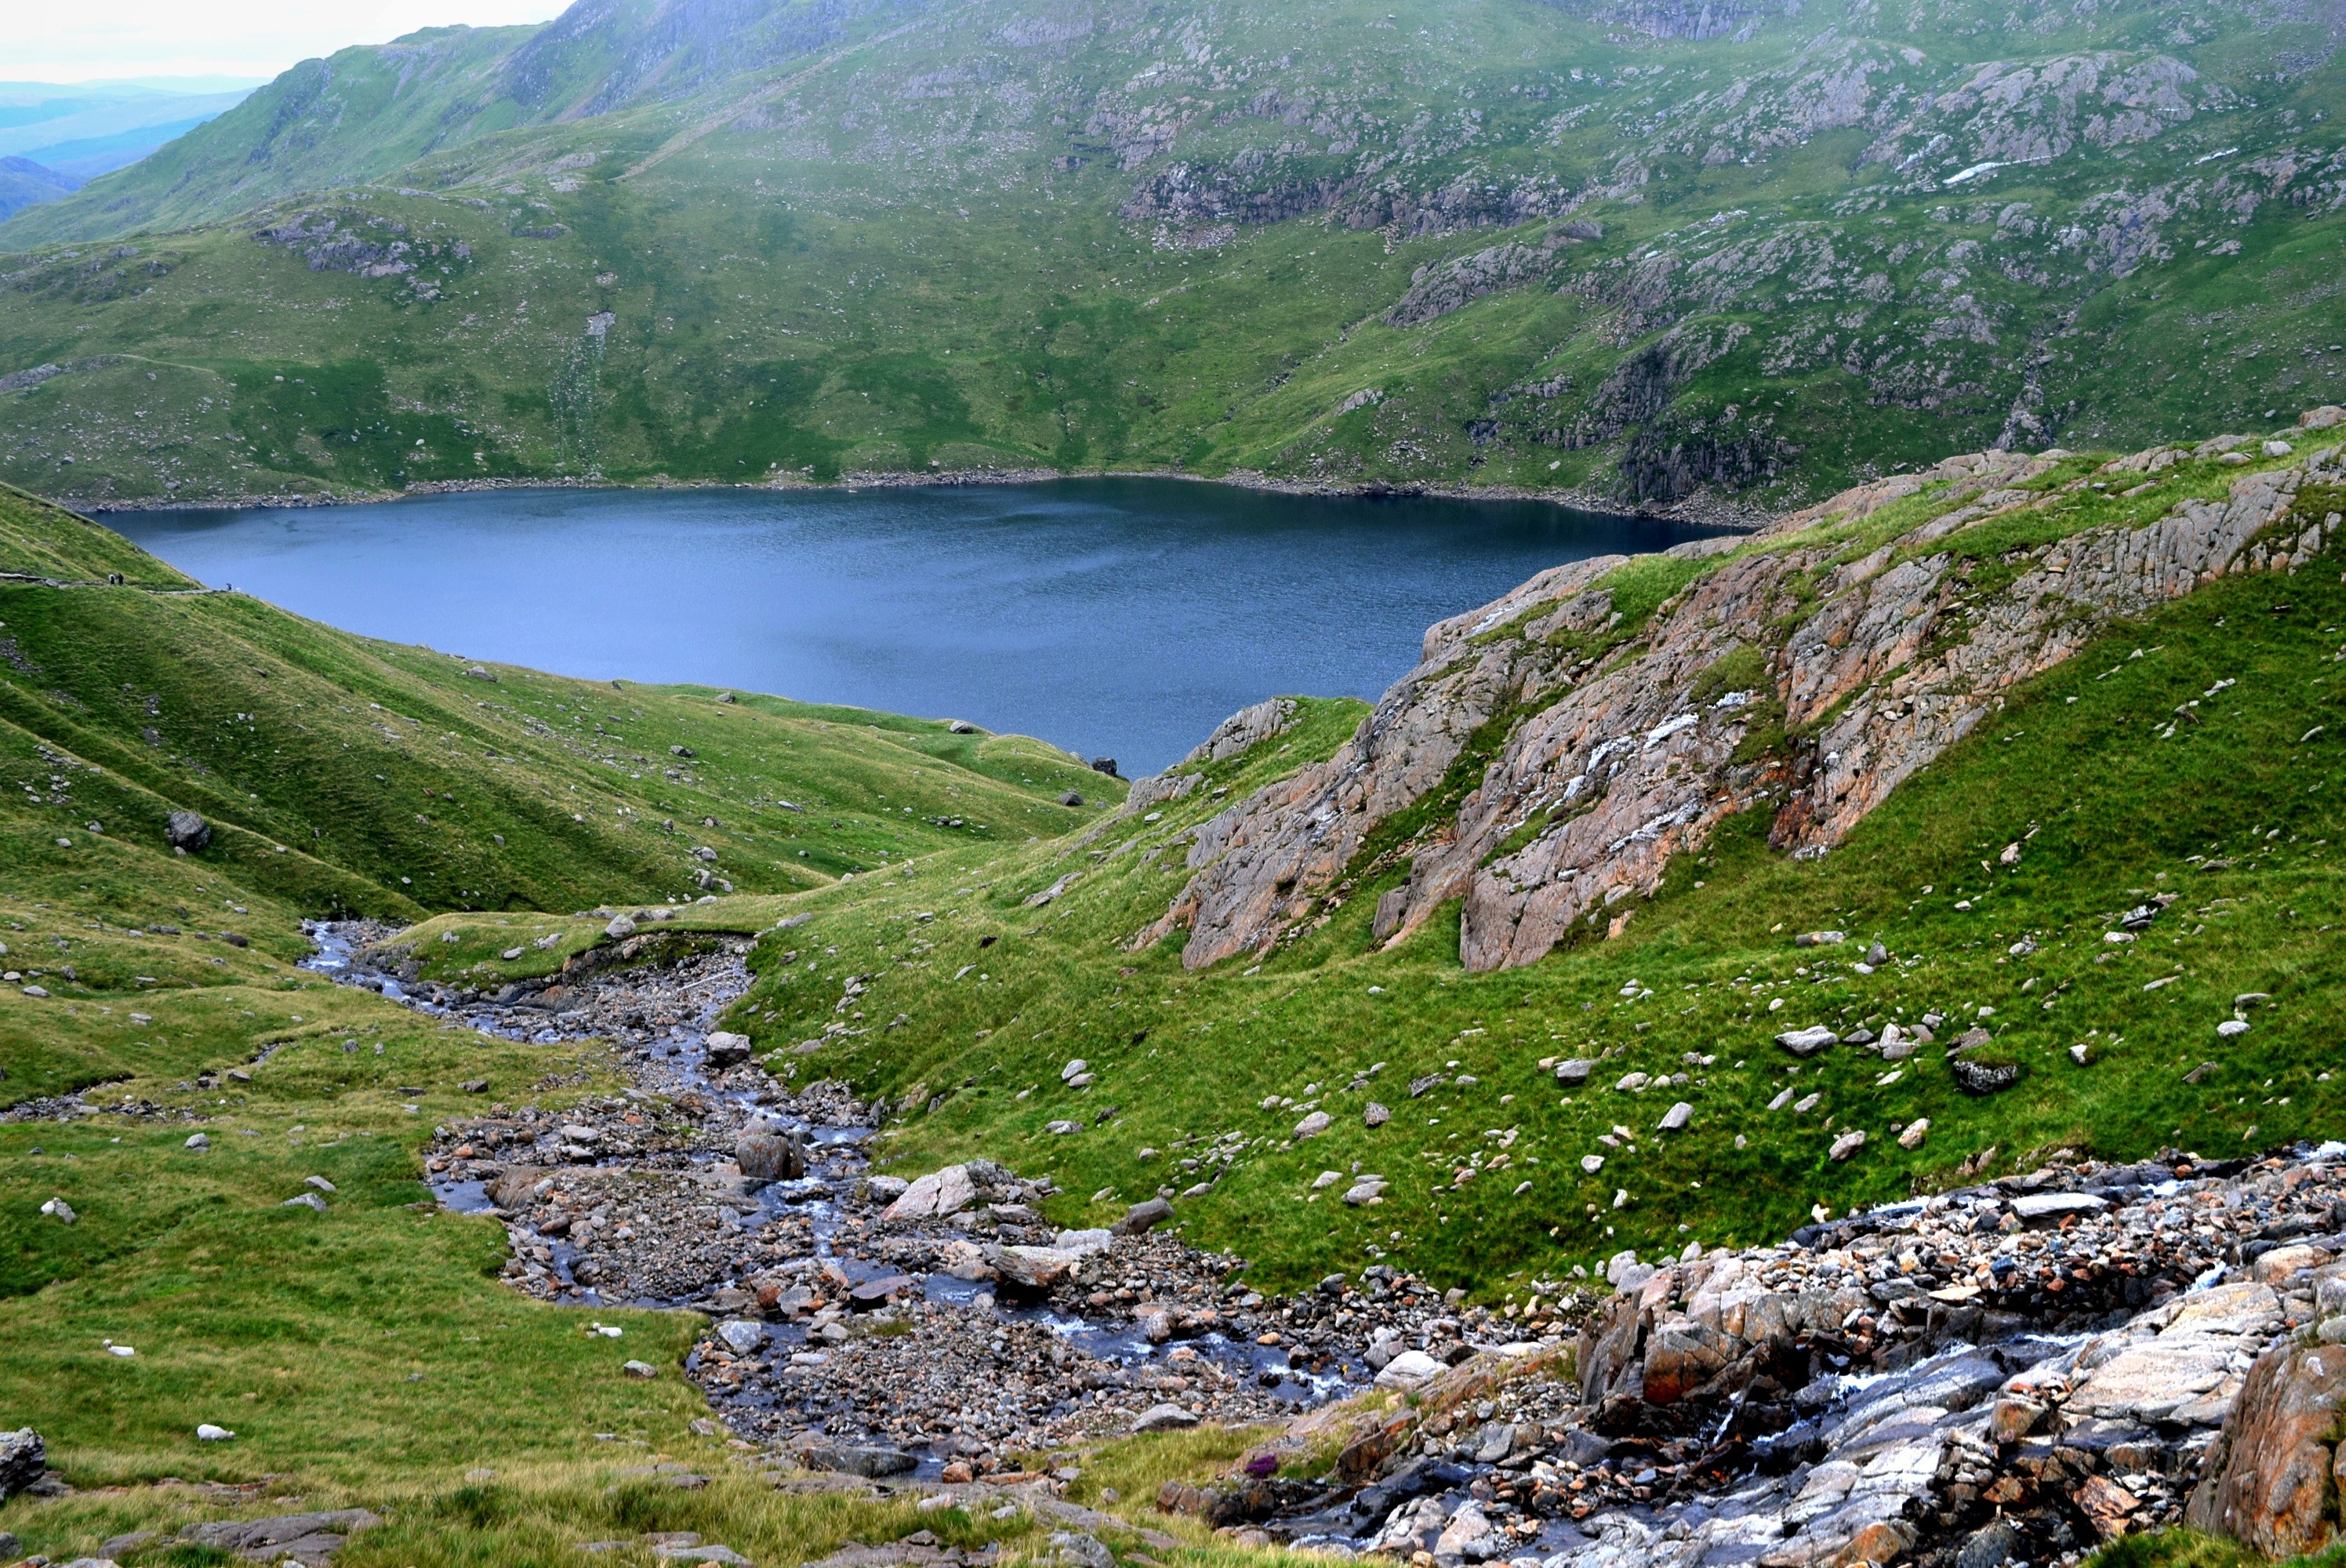
landscape, sea, coast, nature, outdoor, wilderness, walking, mountain, hill, lake, adventure, river, valley, mountain range, summer, travel, cliff, stream, scenery, fjord, reservoir, highland, terrain, ridge, body of water, geology, alps, plateau, fell, loch, crater lake, moraine, landform, tarn, nature landscape, beautiful landscape, mountain pass, summer landscape, geographical feature, mountainous landforms, glacial landform